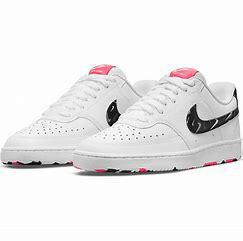
Brand: Nike
Model: Court